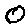
Label: 0